Dehn Mansion

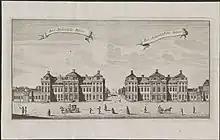
The Dehn Mansion and the Bernstorff Mansion.

Nicolai Eigtved's masterplan for Copenhagen's new Frederiksstaden district was presented in 1749. The four most prestigious lots were those of the four Amalienborg mansions that would surround the central, octagonal plaza of the new district. Then followed the two lots at the corners of the axially symmetric street Frederiksgade that marked the entrance to Amalienborg from Norgesgade (now Bredgade). In return for 30 years of freedom from property taxes, the two privy councilors Frederik Ludvig von Dehn and Count Johann Hartwig Ernst von Bernstorff committed themselves to building the two identical town mansions that were called for in Eigtved's masterplan.